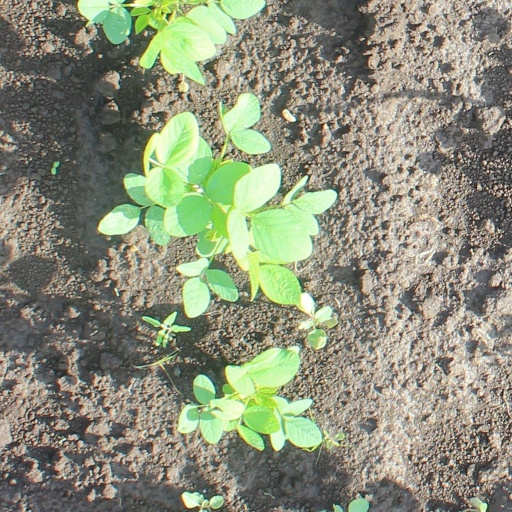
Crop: soybean